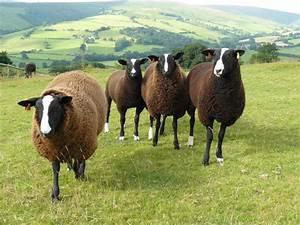
sheep